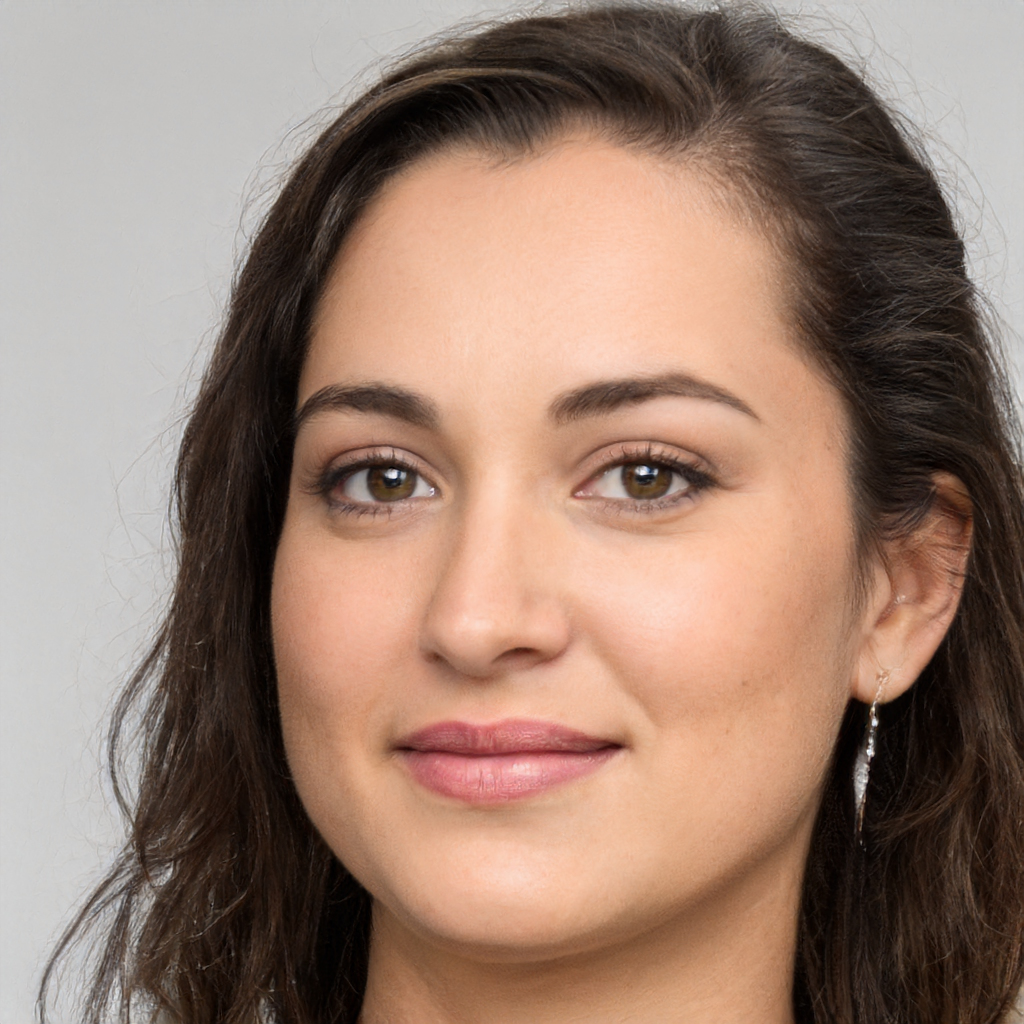
Label: No Watermark